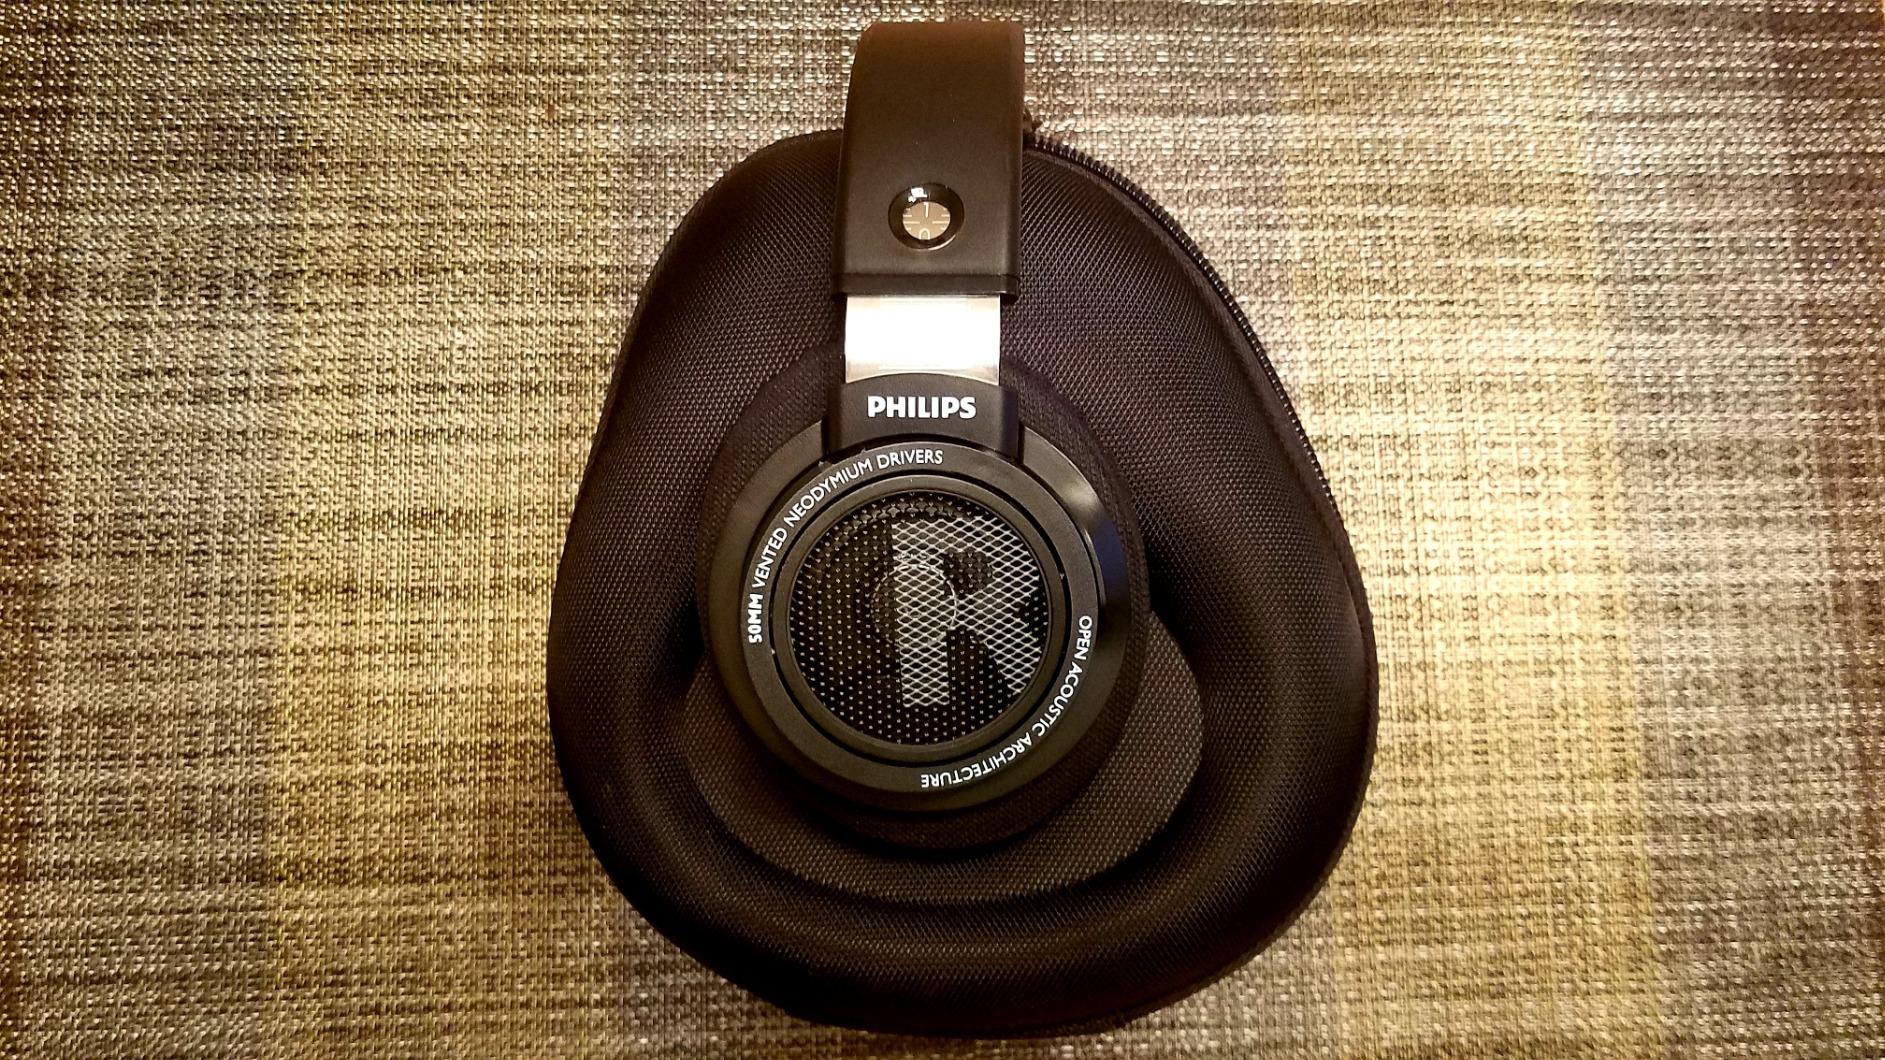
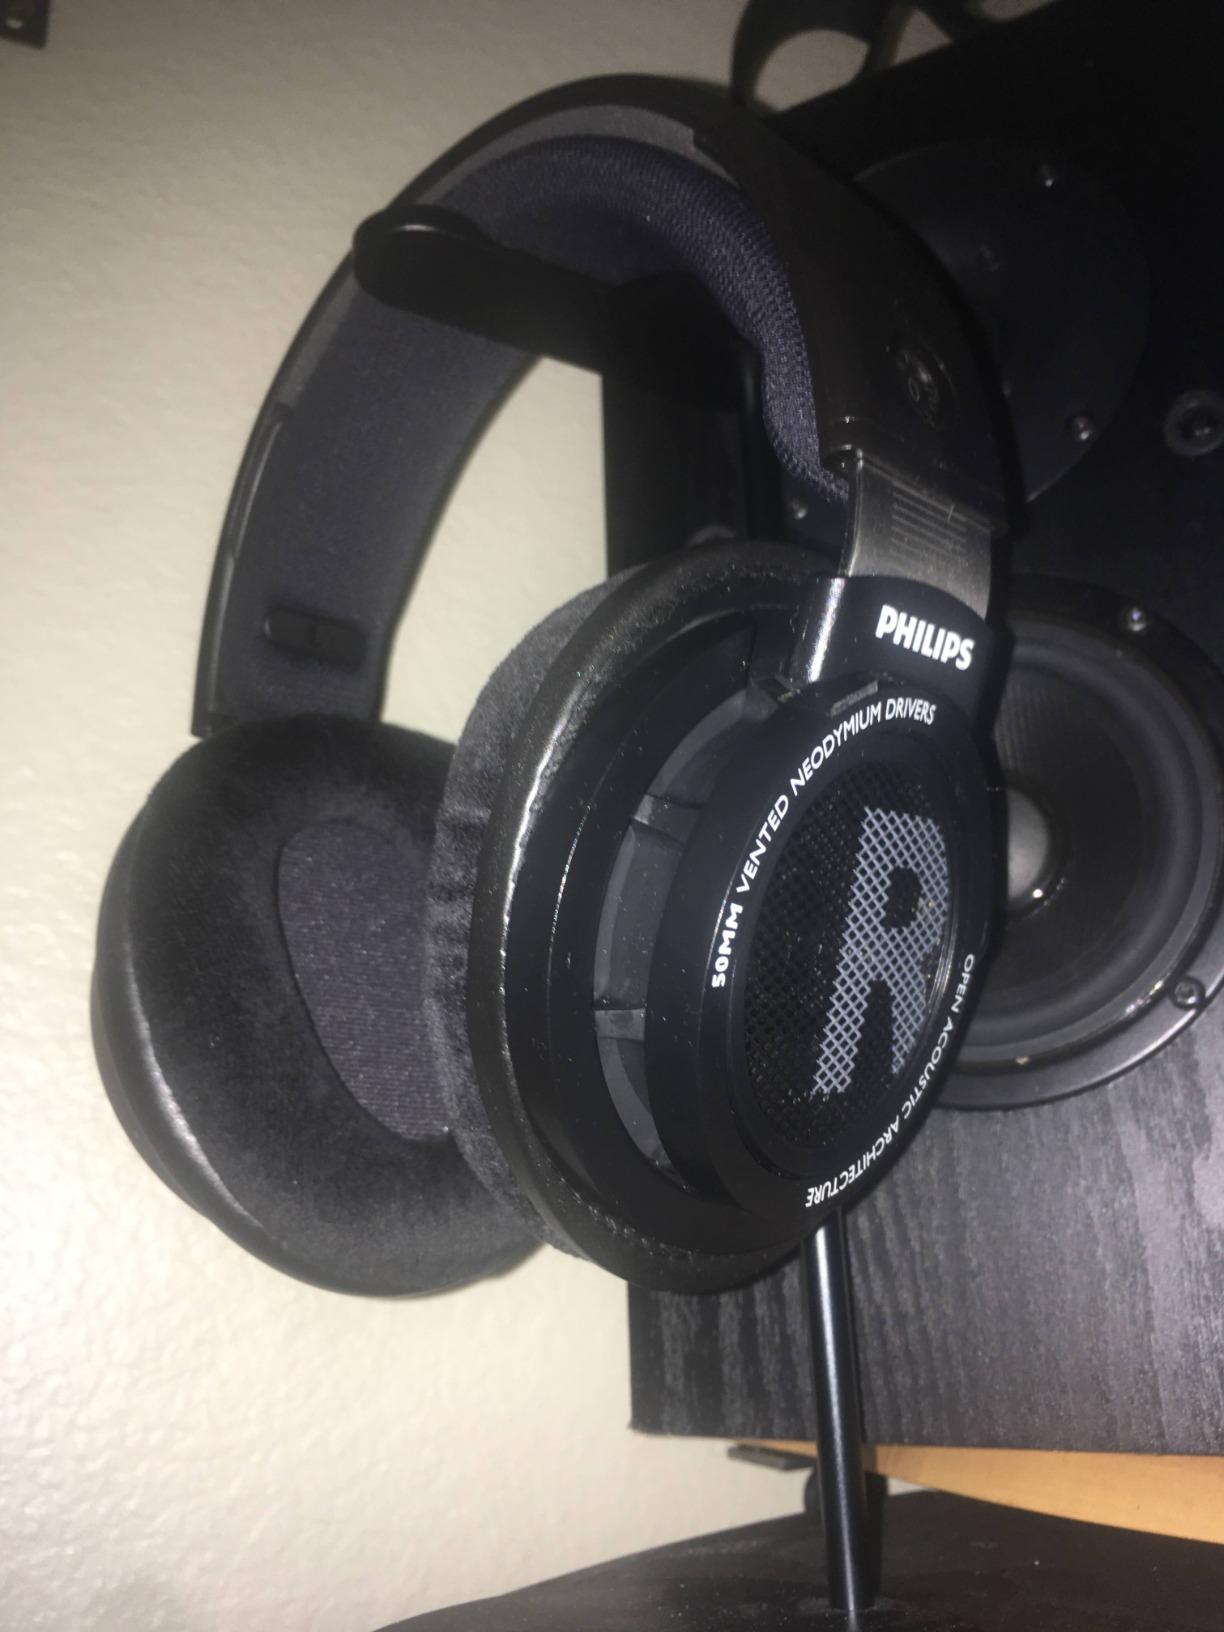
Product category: headphones
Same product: yes